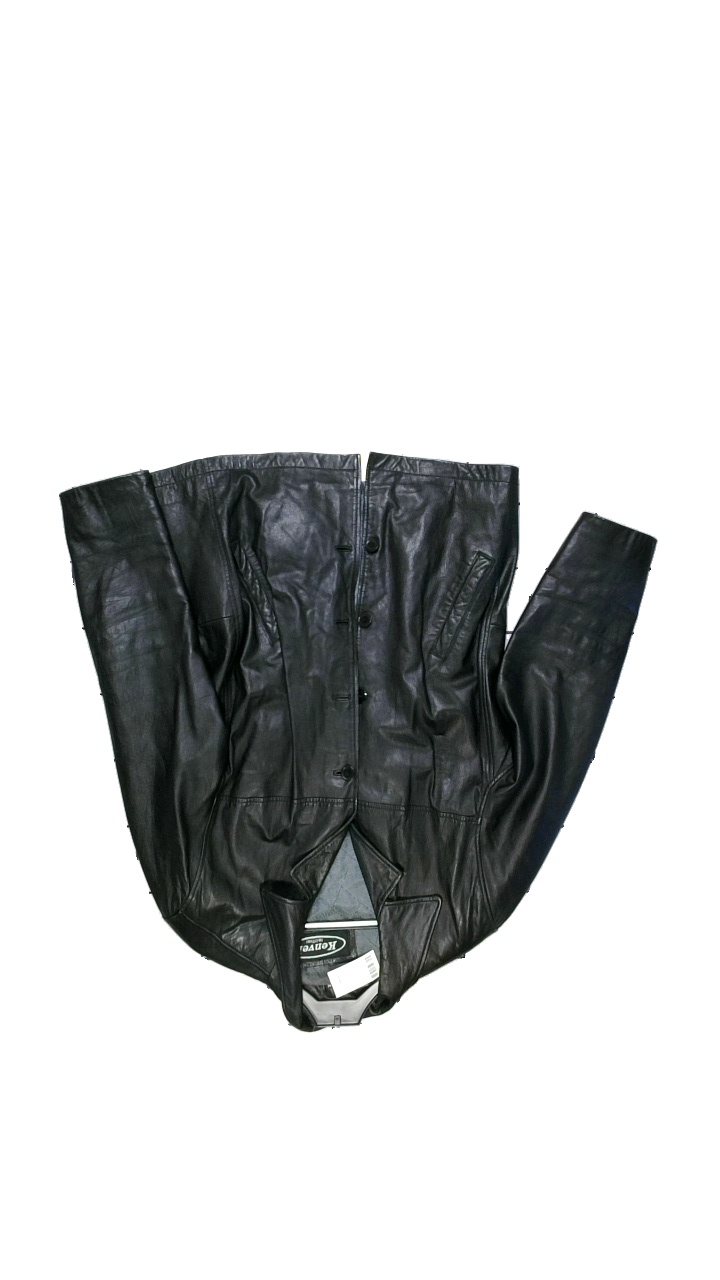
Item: Jacket (Men)
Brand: Kenvelo
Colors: Black
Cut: Long
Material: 100% Leather
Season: Winter
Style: Leather
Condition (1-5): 4
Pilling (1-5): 3
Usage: Reuse
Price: >400